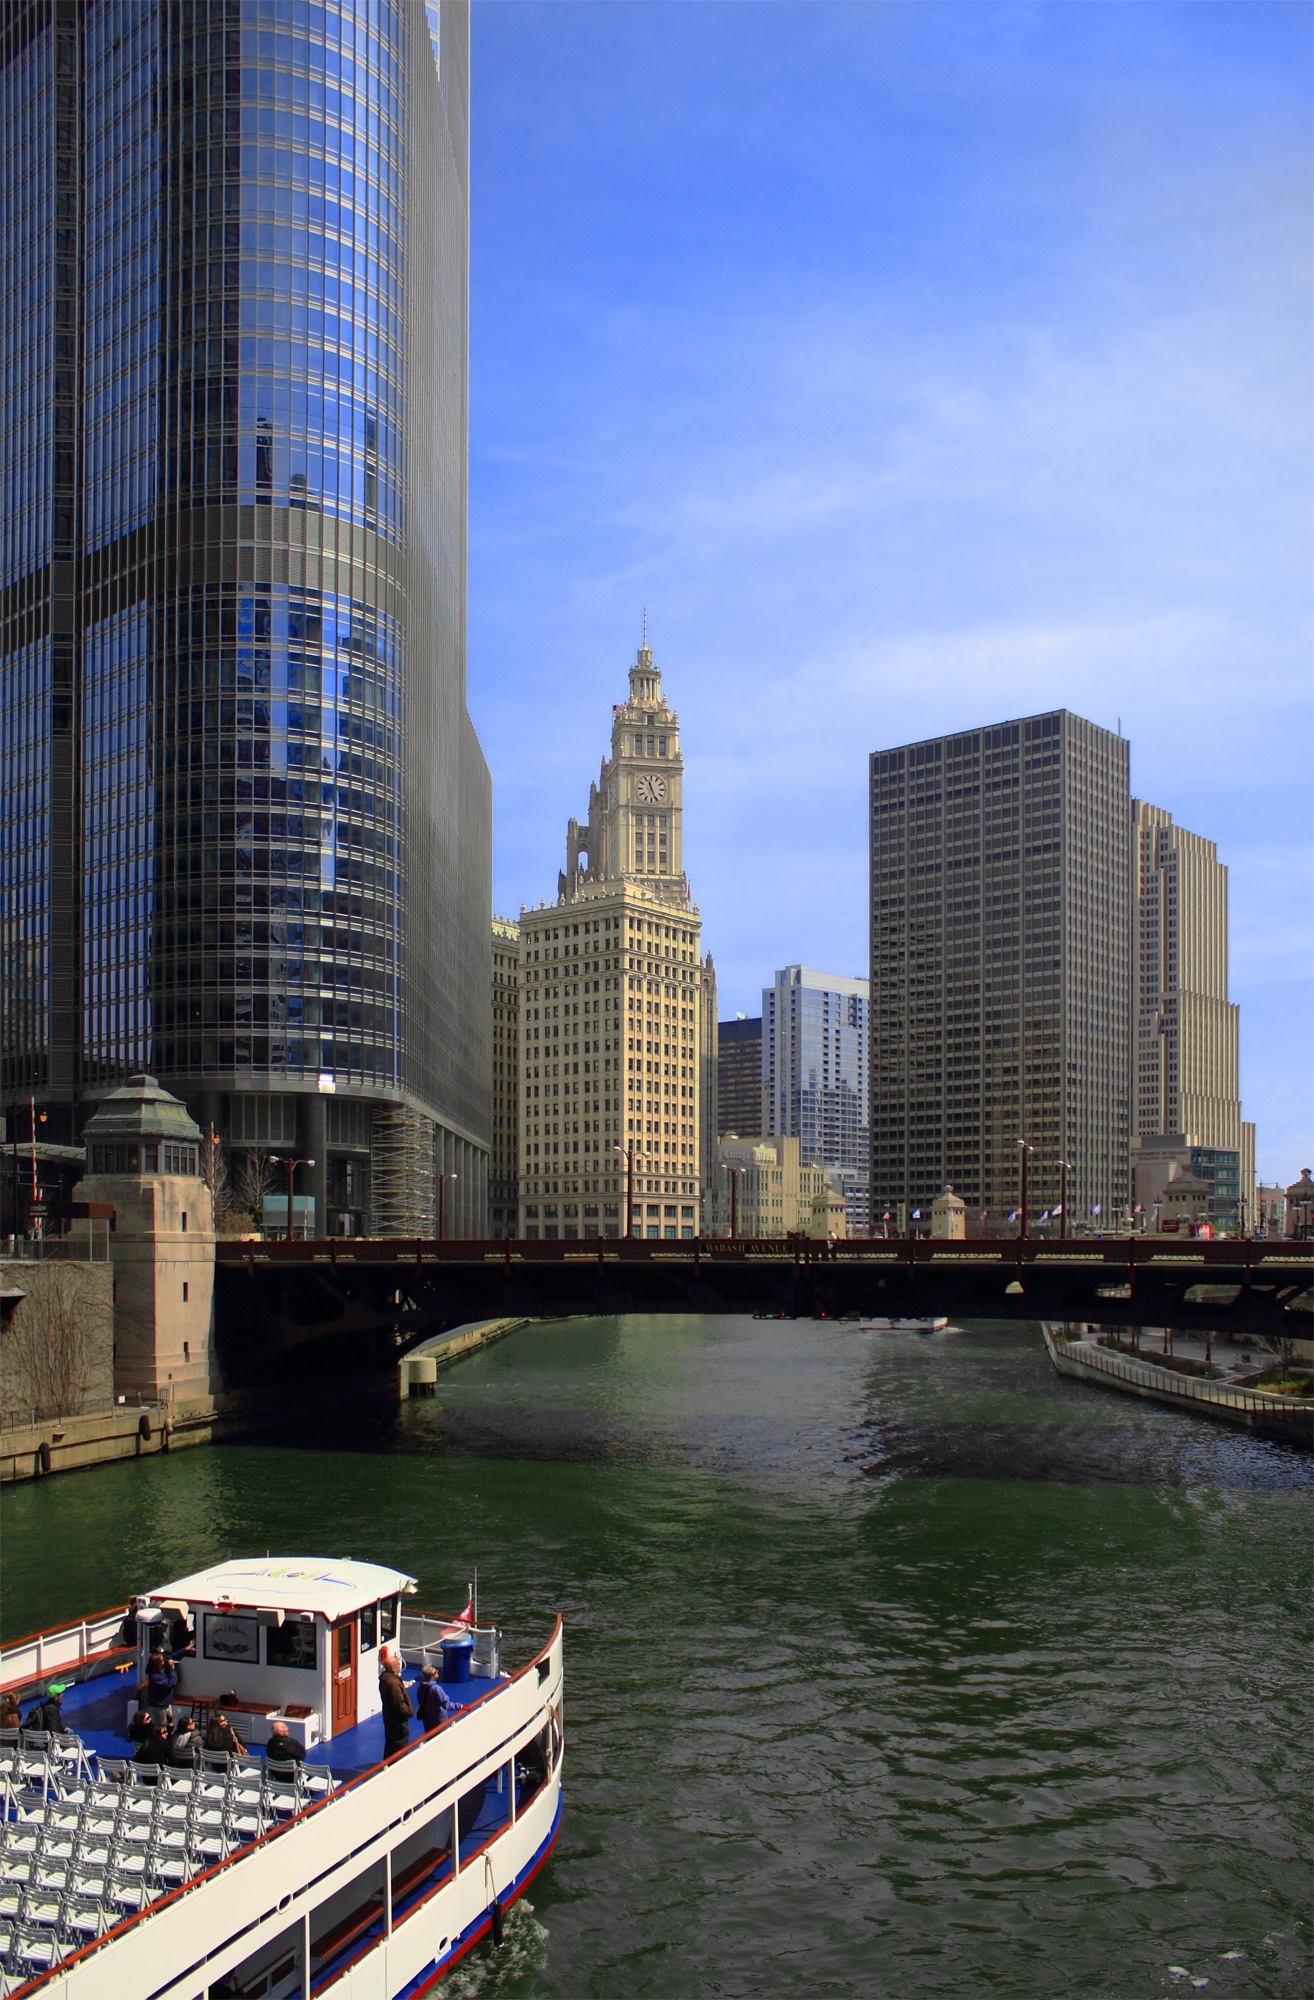
architecture, boat, bridge, skyline, city, skyscraper, river, cityscape, downtown, reflection, vehicle, tower, usa, landmark, chicago, blue, tourism, waterway, tower block, cruise, skyscrapers, buildings, illinois, windows, vertical, metropolis, midwest, riverboat, urban area, human settlement, metropolitan area